German occupation of Norway

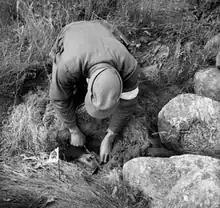
German soldier clearing a mine near Stavanger, August 1945

About 80,000 Norwegian citizens fled the country during the course of the war; apart from political and military forces they included intellectuals such as Sigrid Undset. Since the Norwegian parliament continued to operate in exile in Britain, many of these exiles voluntarily came to serve in the Allied military forces, often forming their own distinct Norwegian units in accordance with the Allied Forces Act. By the end of the war, these forces consisted of some 28,000 enlisted men and women.